St Martins Property Group

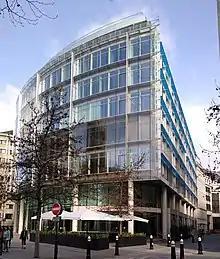
150 Cheapside

Globally, St Martins owns close to of commercial property across Europe, in Turkey, Australia and in Japan.In Australia, St Martins own 50% of the Rialto Tower in Melbourne, a 250-metre-high building comprising two towers of 56 and 43 floors, providing 83,500 sq m of office space. St Martins has also historically had various holdings in Perth.